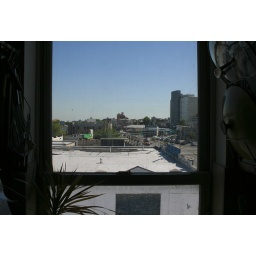
from above the kitchen sink